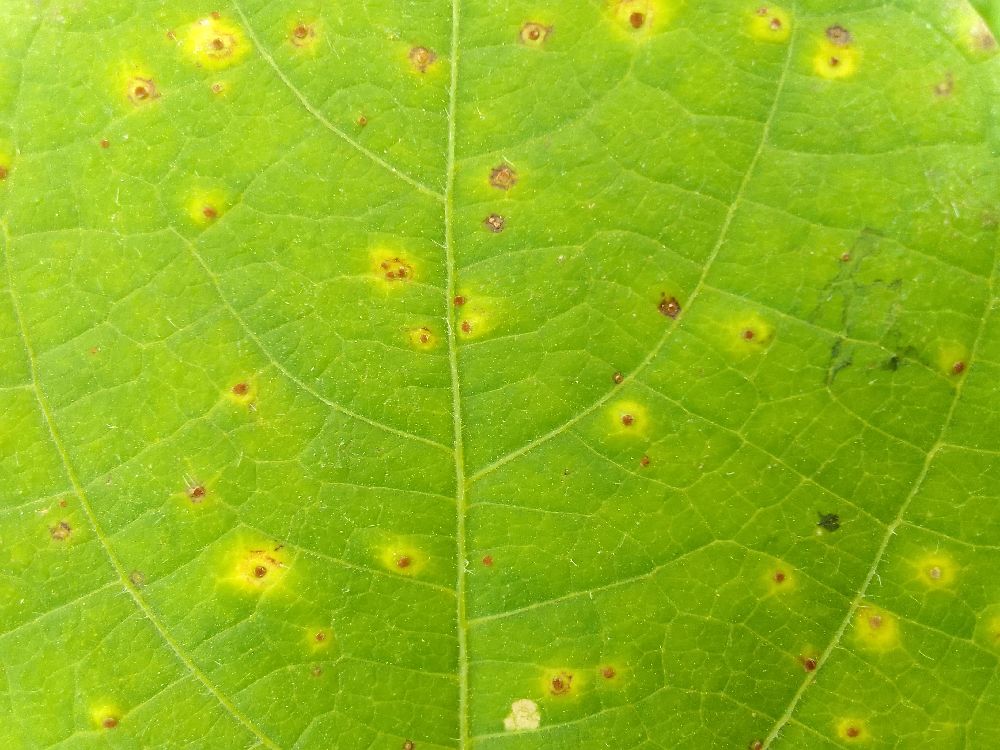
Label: rust